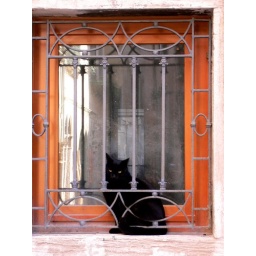
A black cat we saw within the windows. We stared at it; It stared at us. No one want to move.